Amelia Opdyke Jones

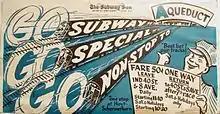
A poster by Jones promoting subway service to Aqueduct Racetrack

Amelia Opdyke Jones died on 30 December 1993 in Sea Girt, New Jersey.